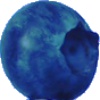
Label: Huckleberry 1